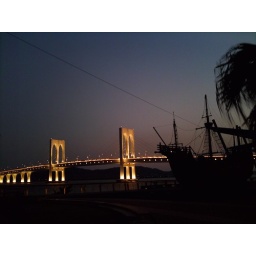
the glorious bridge &amp;amp; the wasted boat in fairground. (photo by mobile phone)